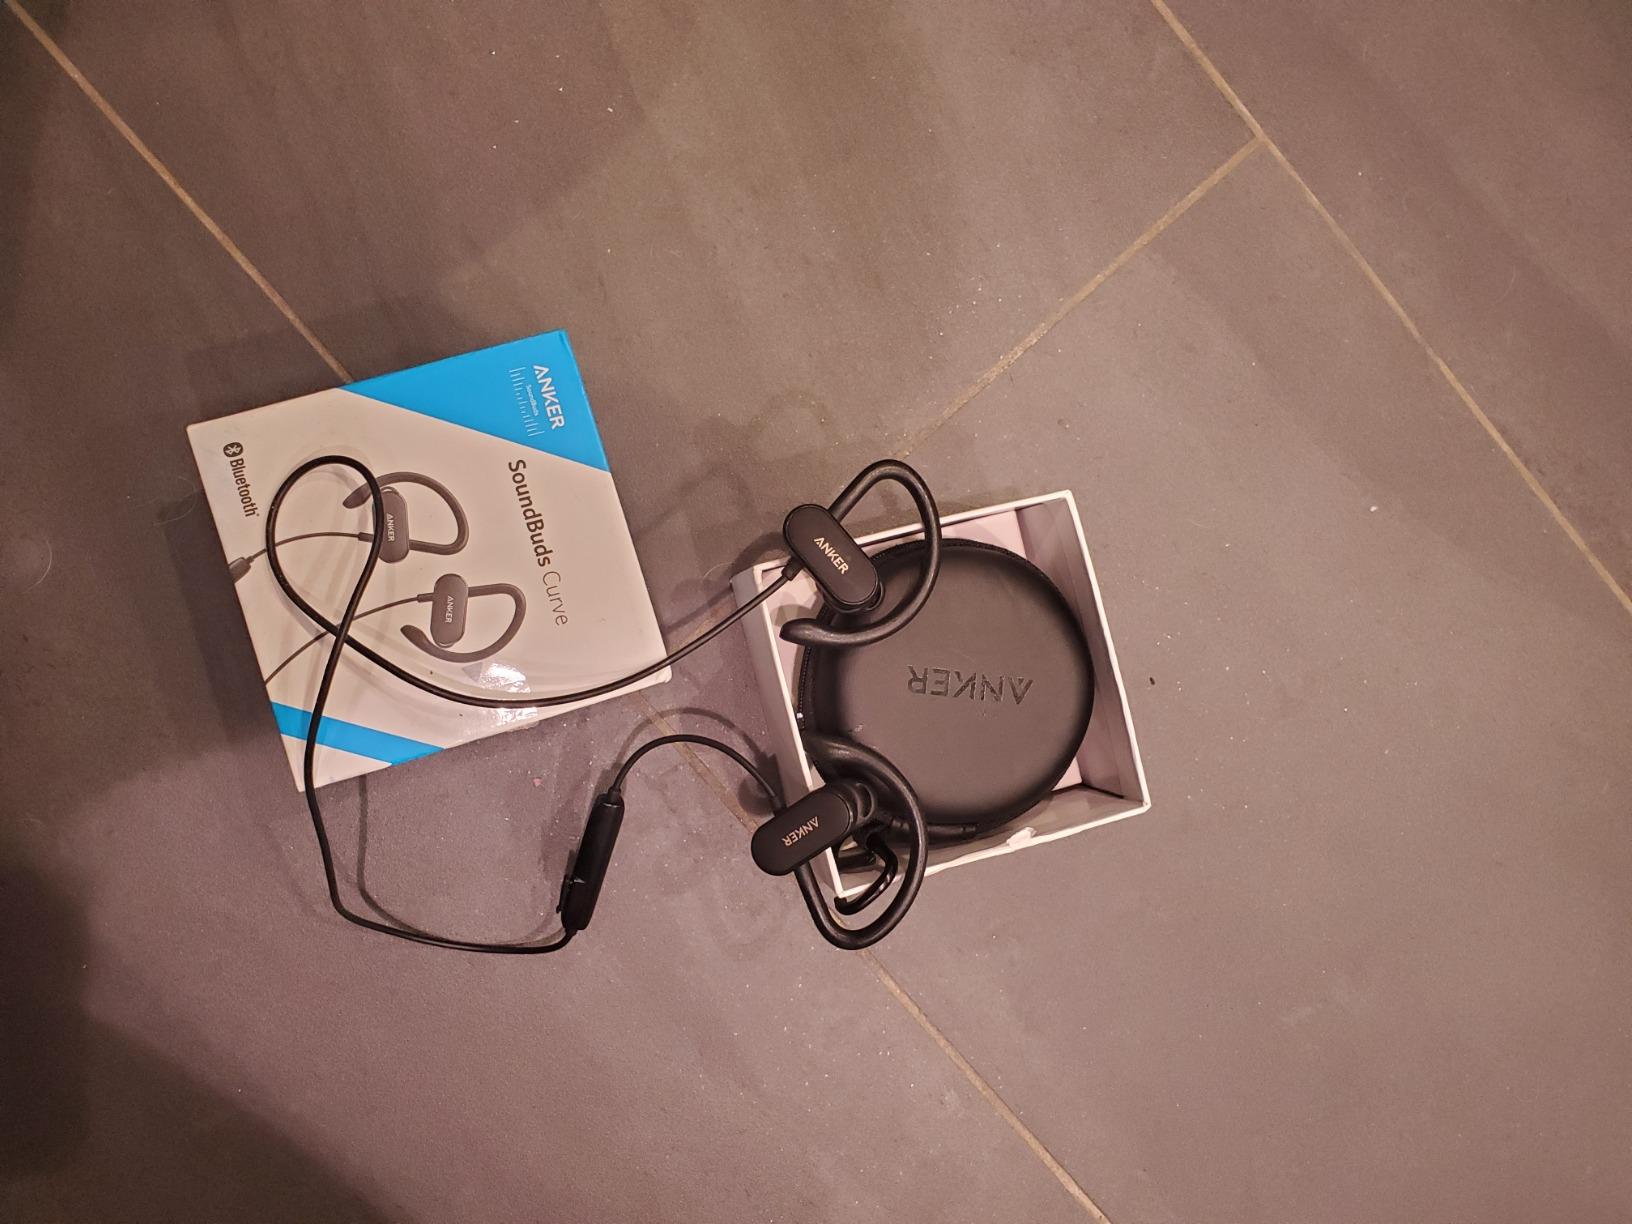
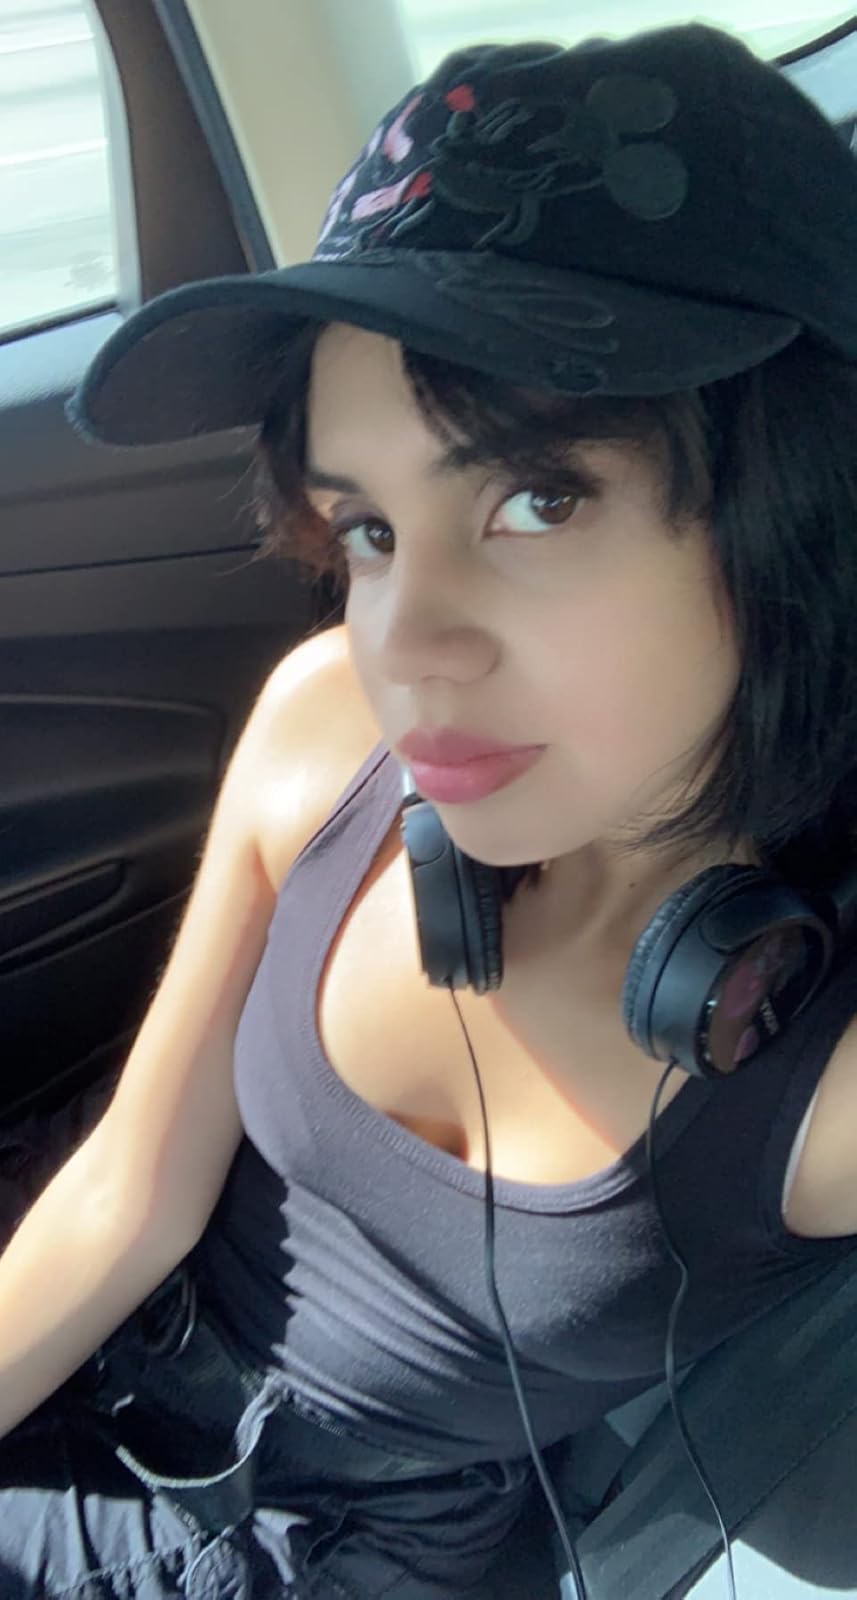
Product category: headphones
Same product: no